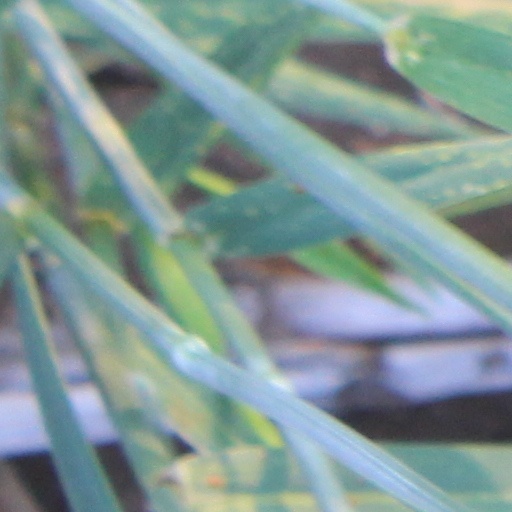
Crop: wheat